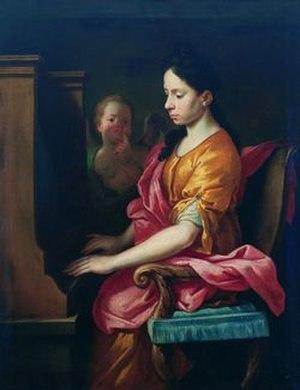
Louis Counet est un peintre liégeois, élève de Bertholet Flémal. Sa création est centrée sur des peintures religieuses et des portraits.